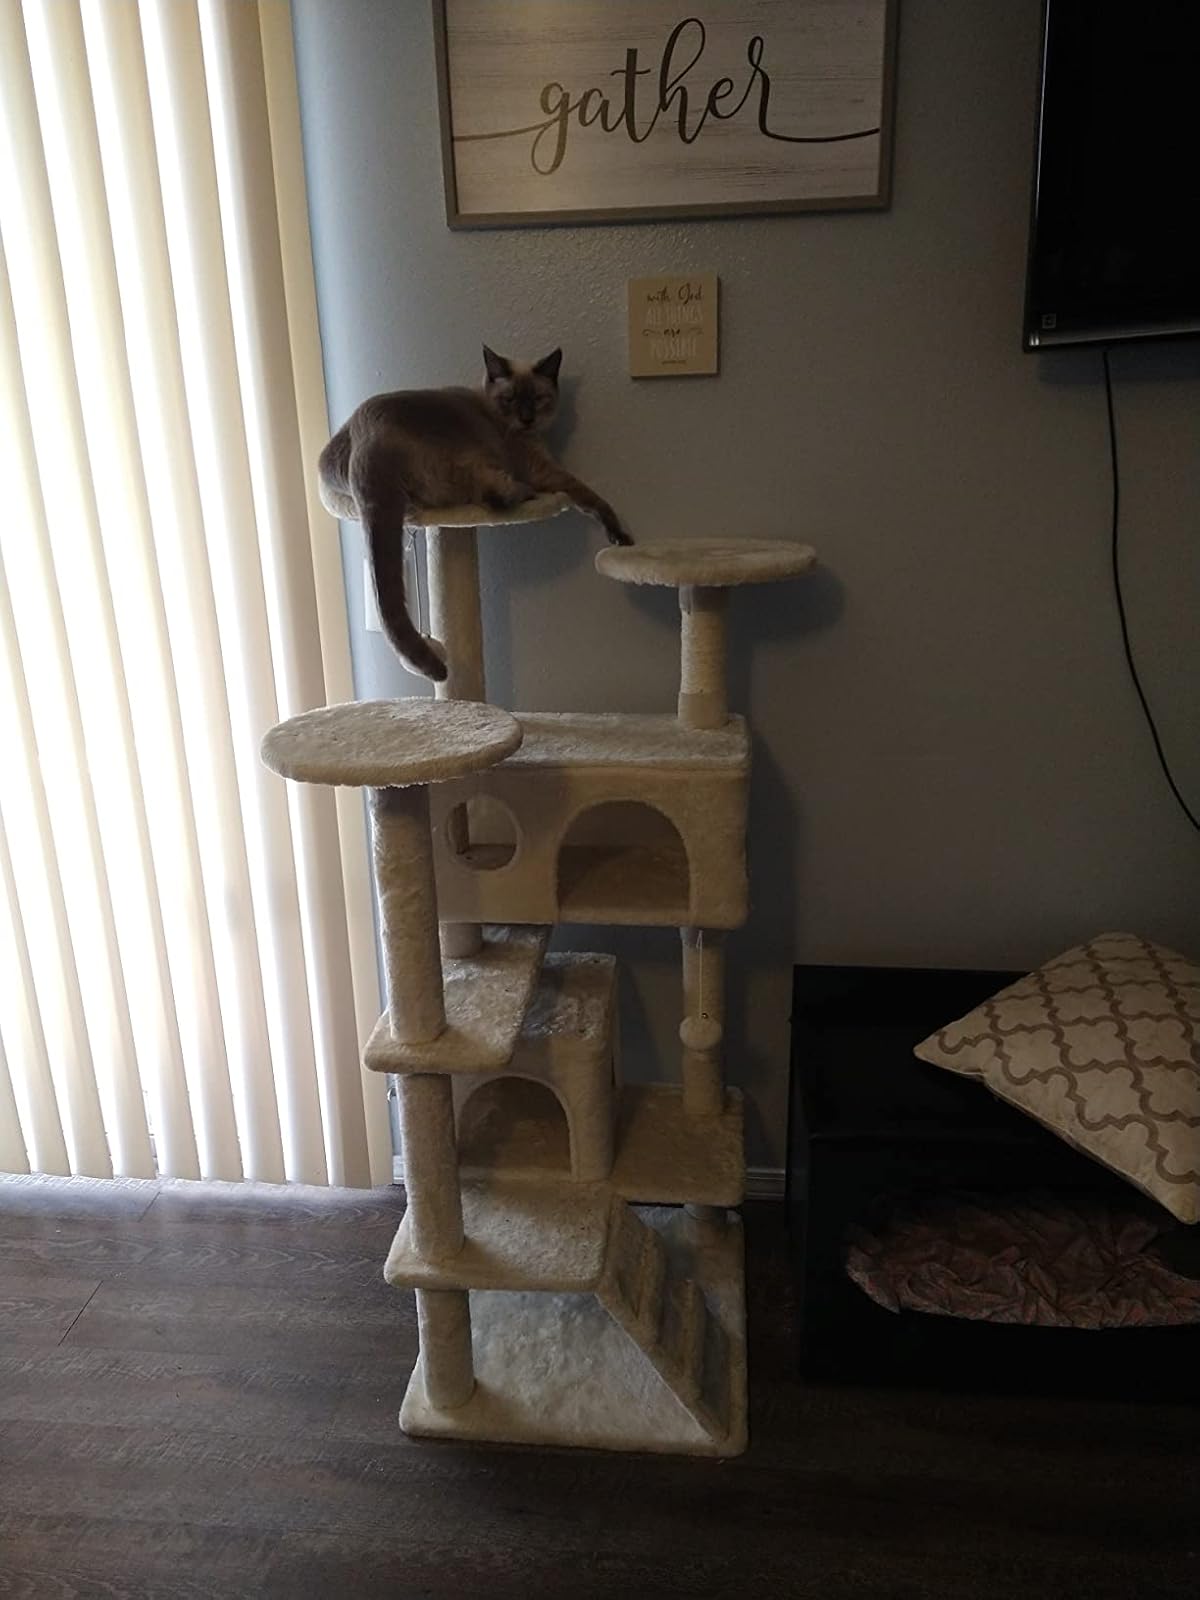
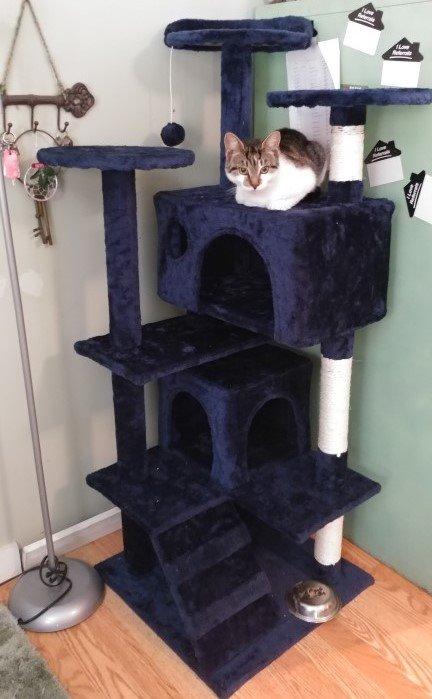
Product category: items_cat tree
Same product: no